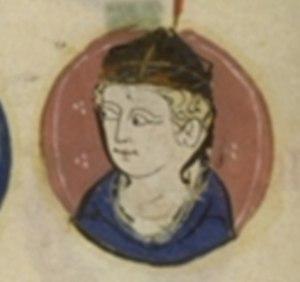
Henry of France, Archbishop of Reims
Le premier texte précis concernant le diocèse de Reims date du concile d'Arles en 314 : parmi les seize évêques figurant à ce concile se trouvaient ceux de Reims et de Trèves, provinces de la Gaule Belgique. D'après la tradition, l'évêché de Reims fut fondé vers 250 par les saints Sixte et Sinice. Aucun de leurs successeurs ne fut plus célèbre que saint Remi, mort en 533, après 74 ans d'épiscopat.
Henri de France, né en 1121 et mort le 13 novembre 1175, évêque de Beauvais, puis archevêque de Reims, troisième fils de Louis VI le Gros, roi de France et d'Adélaïde de Savoie.
L'abbaye Saint-Spire de Corbeil est une abbaye séculière et collégiale disparue qui était située sur le territoire de l'actuelle commune de Corbeil-Essonnes, en Essonne.